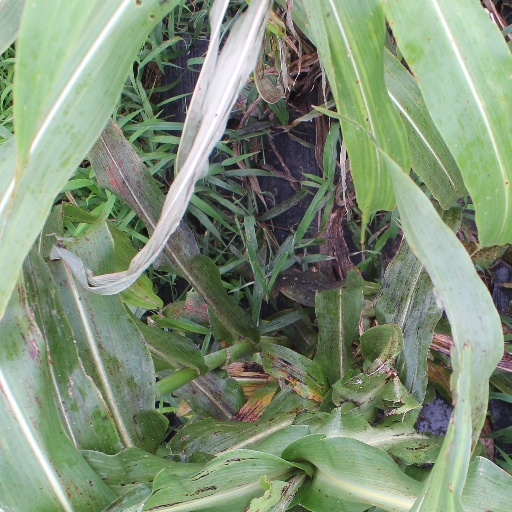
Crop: sorghum